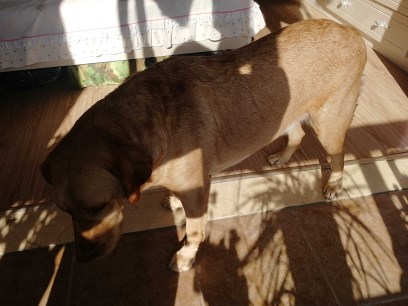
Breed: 3580-n000122-Labrador_retriever